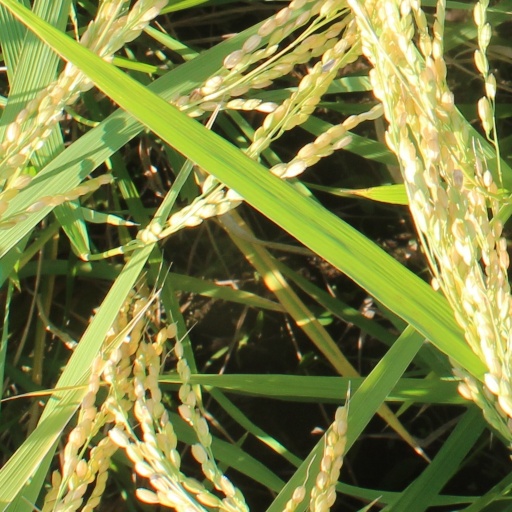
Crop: rice